Luke Power

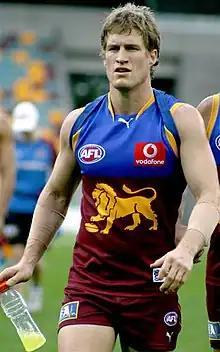
Power training with the in 2008

Luke Power (born 8 January 1980) is a former Australian rules footballer who played for the Brisbane Lions and Greater Western Sydney Giants in the Australian Football League (AFL). A member of the Brisbane Lions's 2001, 2002, and 2003 premiership winning teams, he played 282 games for the Lions before moving to Greater Western Sydney where he played his final season.